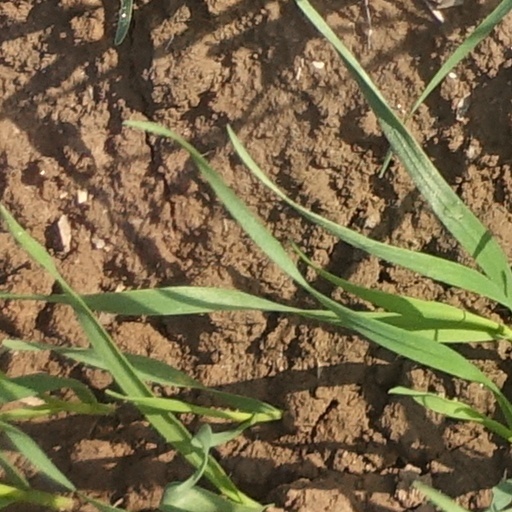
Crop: wheat